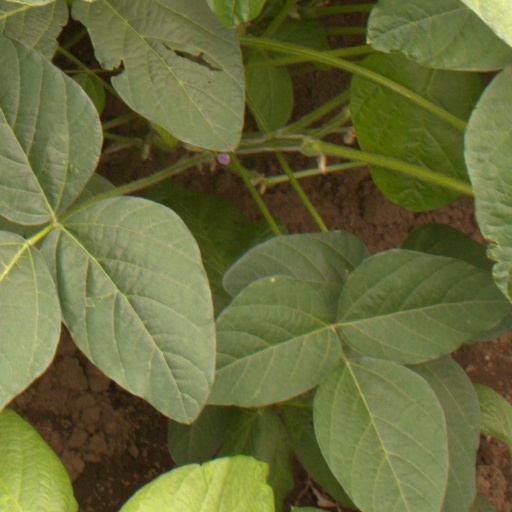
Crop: soybean